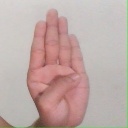
अक्षर: ब